Rey de Reyes (2014)

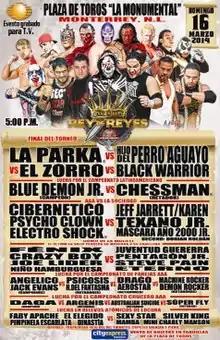
Promotional poster featuring various AAA wrestlers

Rey de Reyes (Spanish for "King of Kings") was a professional wrestling event produced by the Lucha Libre AAA World Wide (AAA) promotion, which took take place on March 16, 2014, at Plaza de Toros Monumental Lorenzo Garza in Monterrey, Nuevo León, Mexico. The event was the 18th event produced under the Rey de Reyes name and also the 18th time that the Rey de Reyes tournament was held.